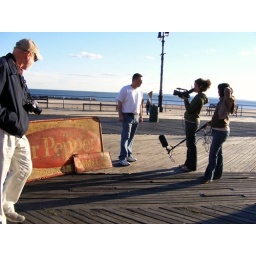
Signs brought up from the downstairs bar under Ruby's.  Ruby's was a two floor bar until the 70's.